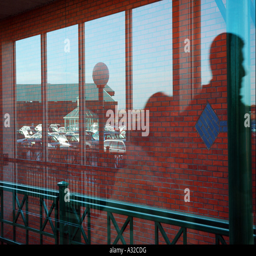
shoppers reflected in the glass panels of a walkway